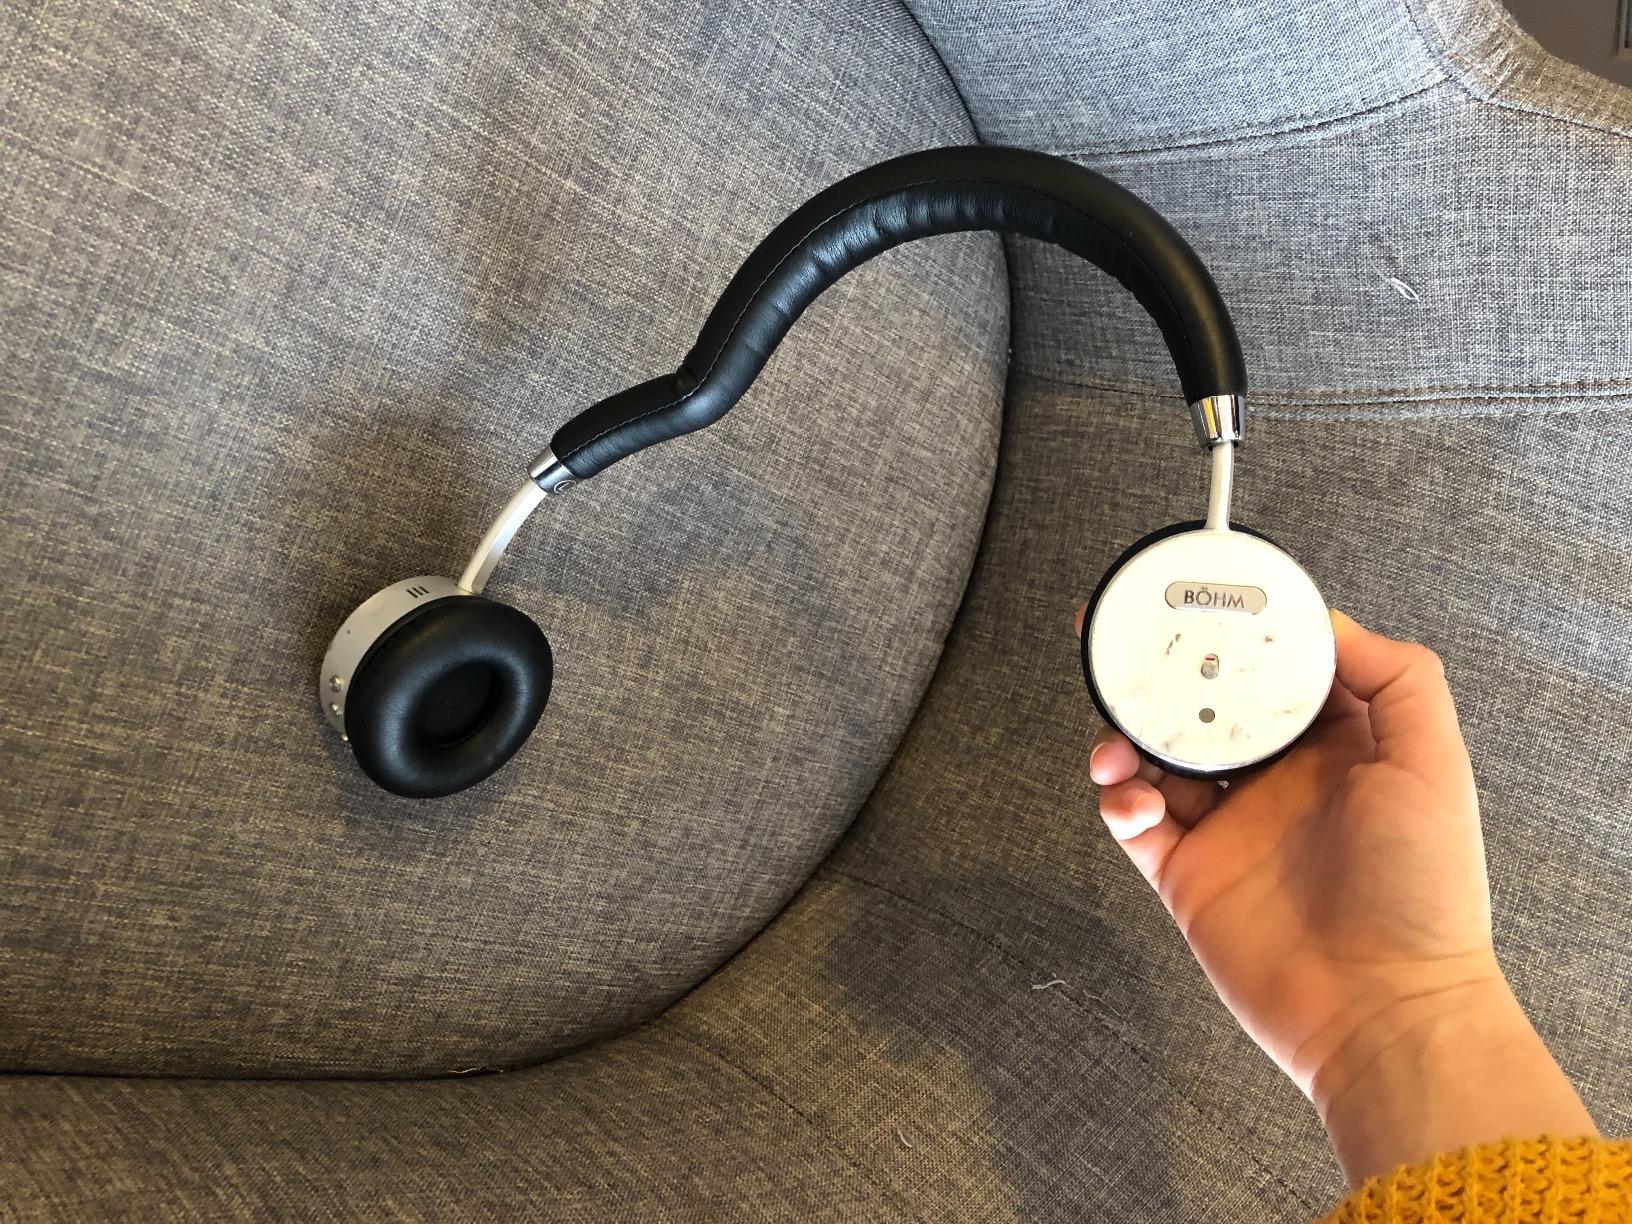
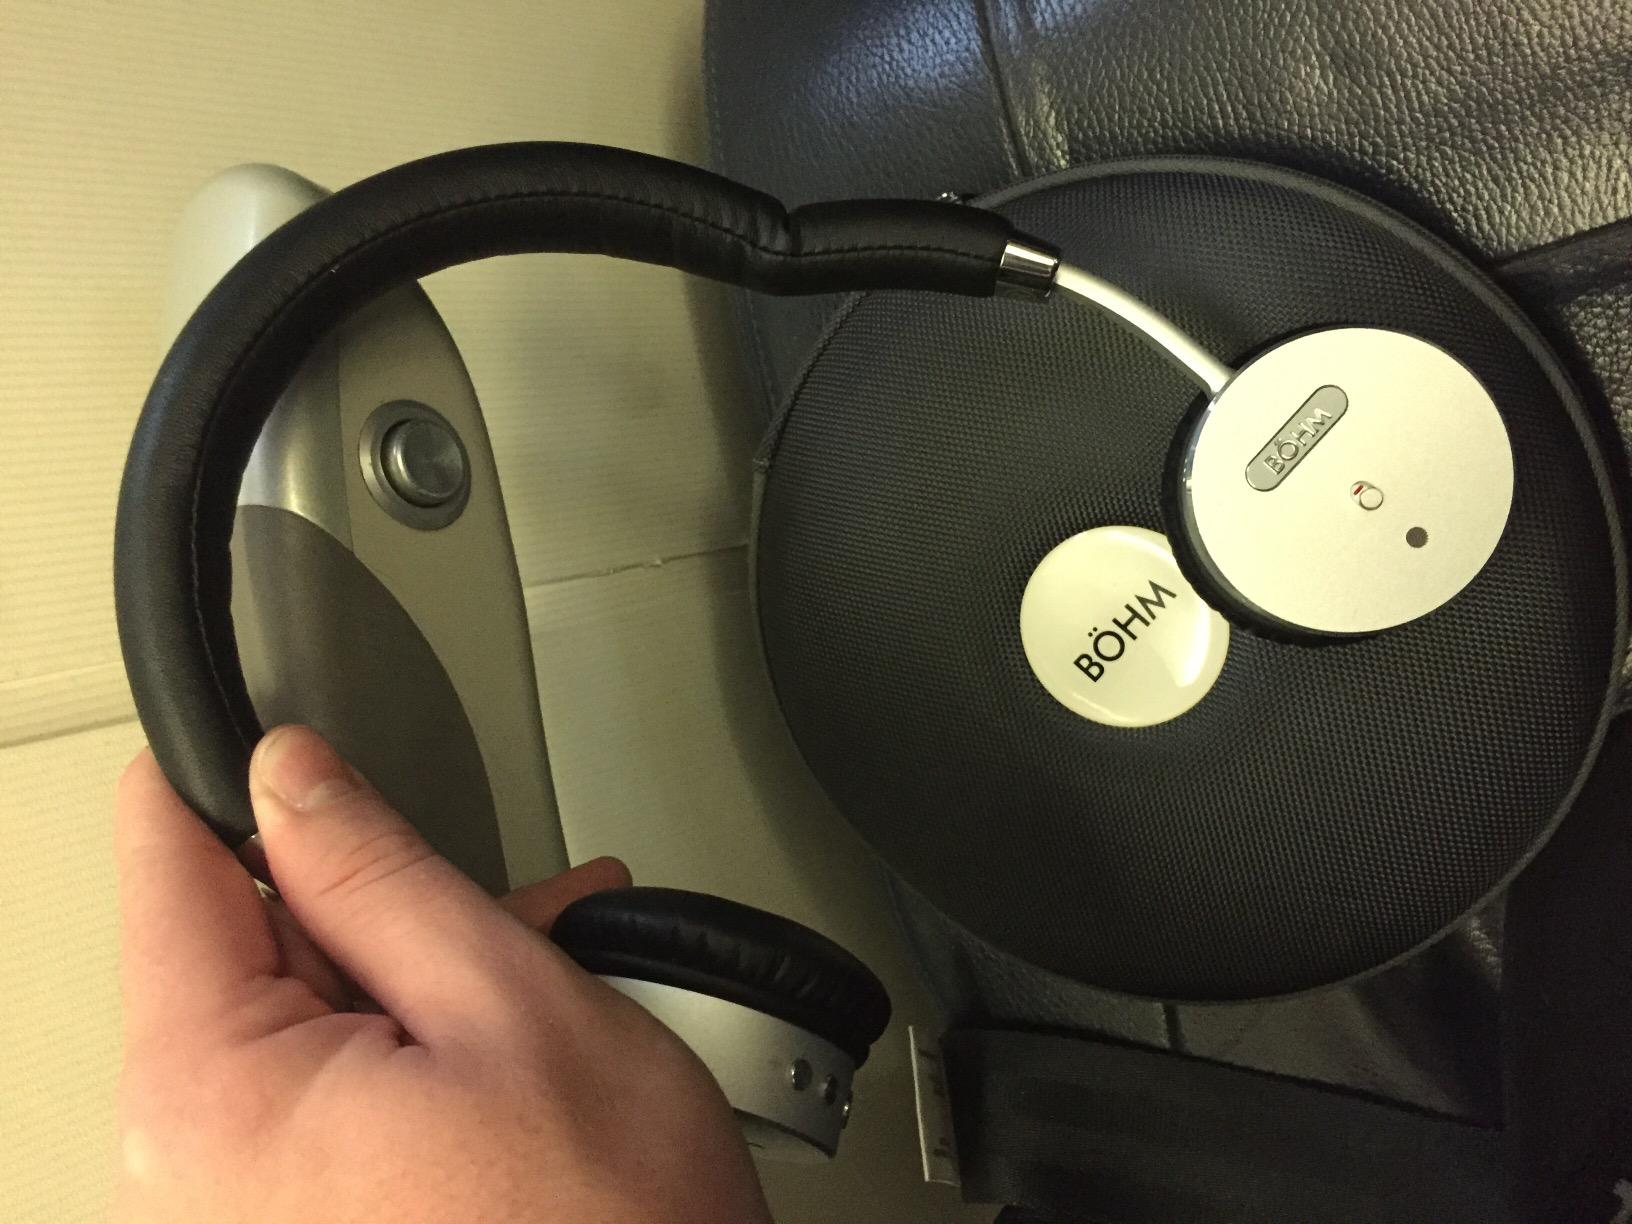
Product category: headphones
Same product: yes